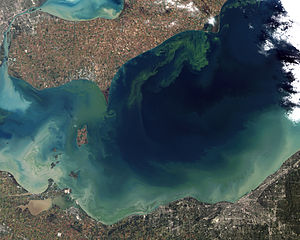
Lake Erie
Algeopblomstring i Lake Erie
Lake Erie er en af de fem store søer i Nordamerika som udgør Great Lakes. Lake Erie er plaget af forurening og deraf følgende algeopblomstring.